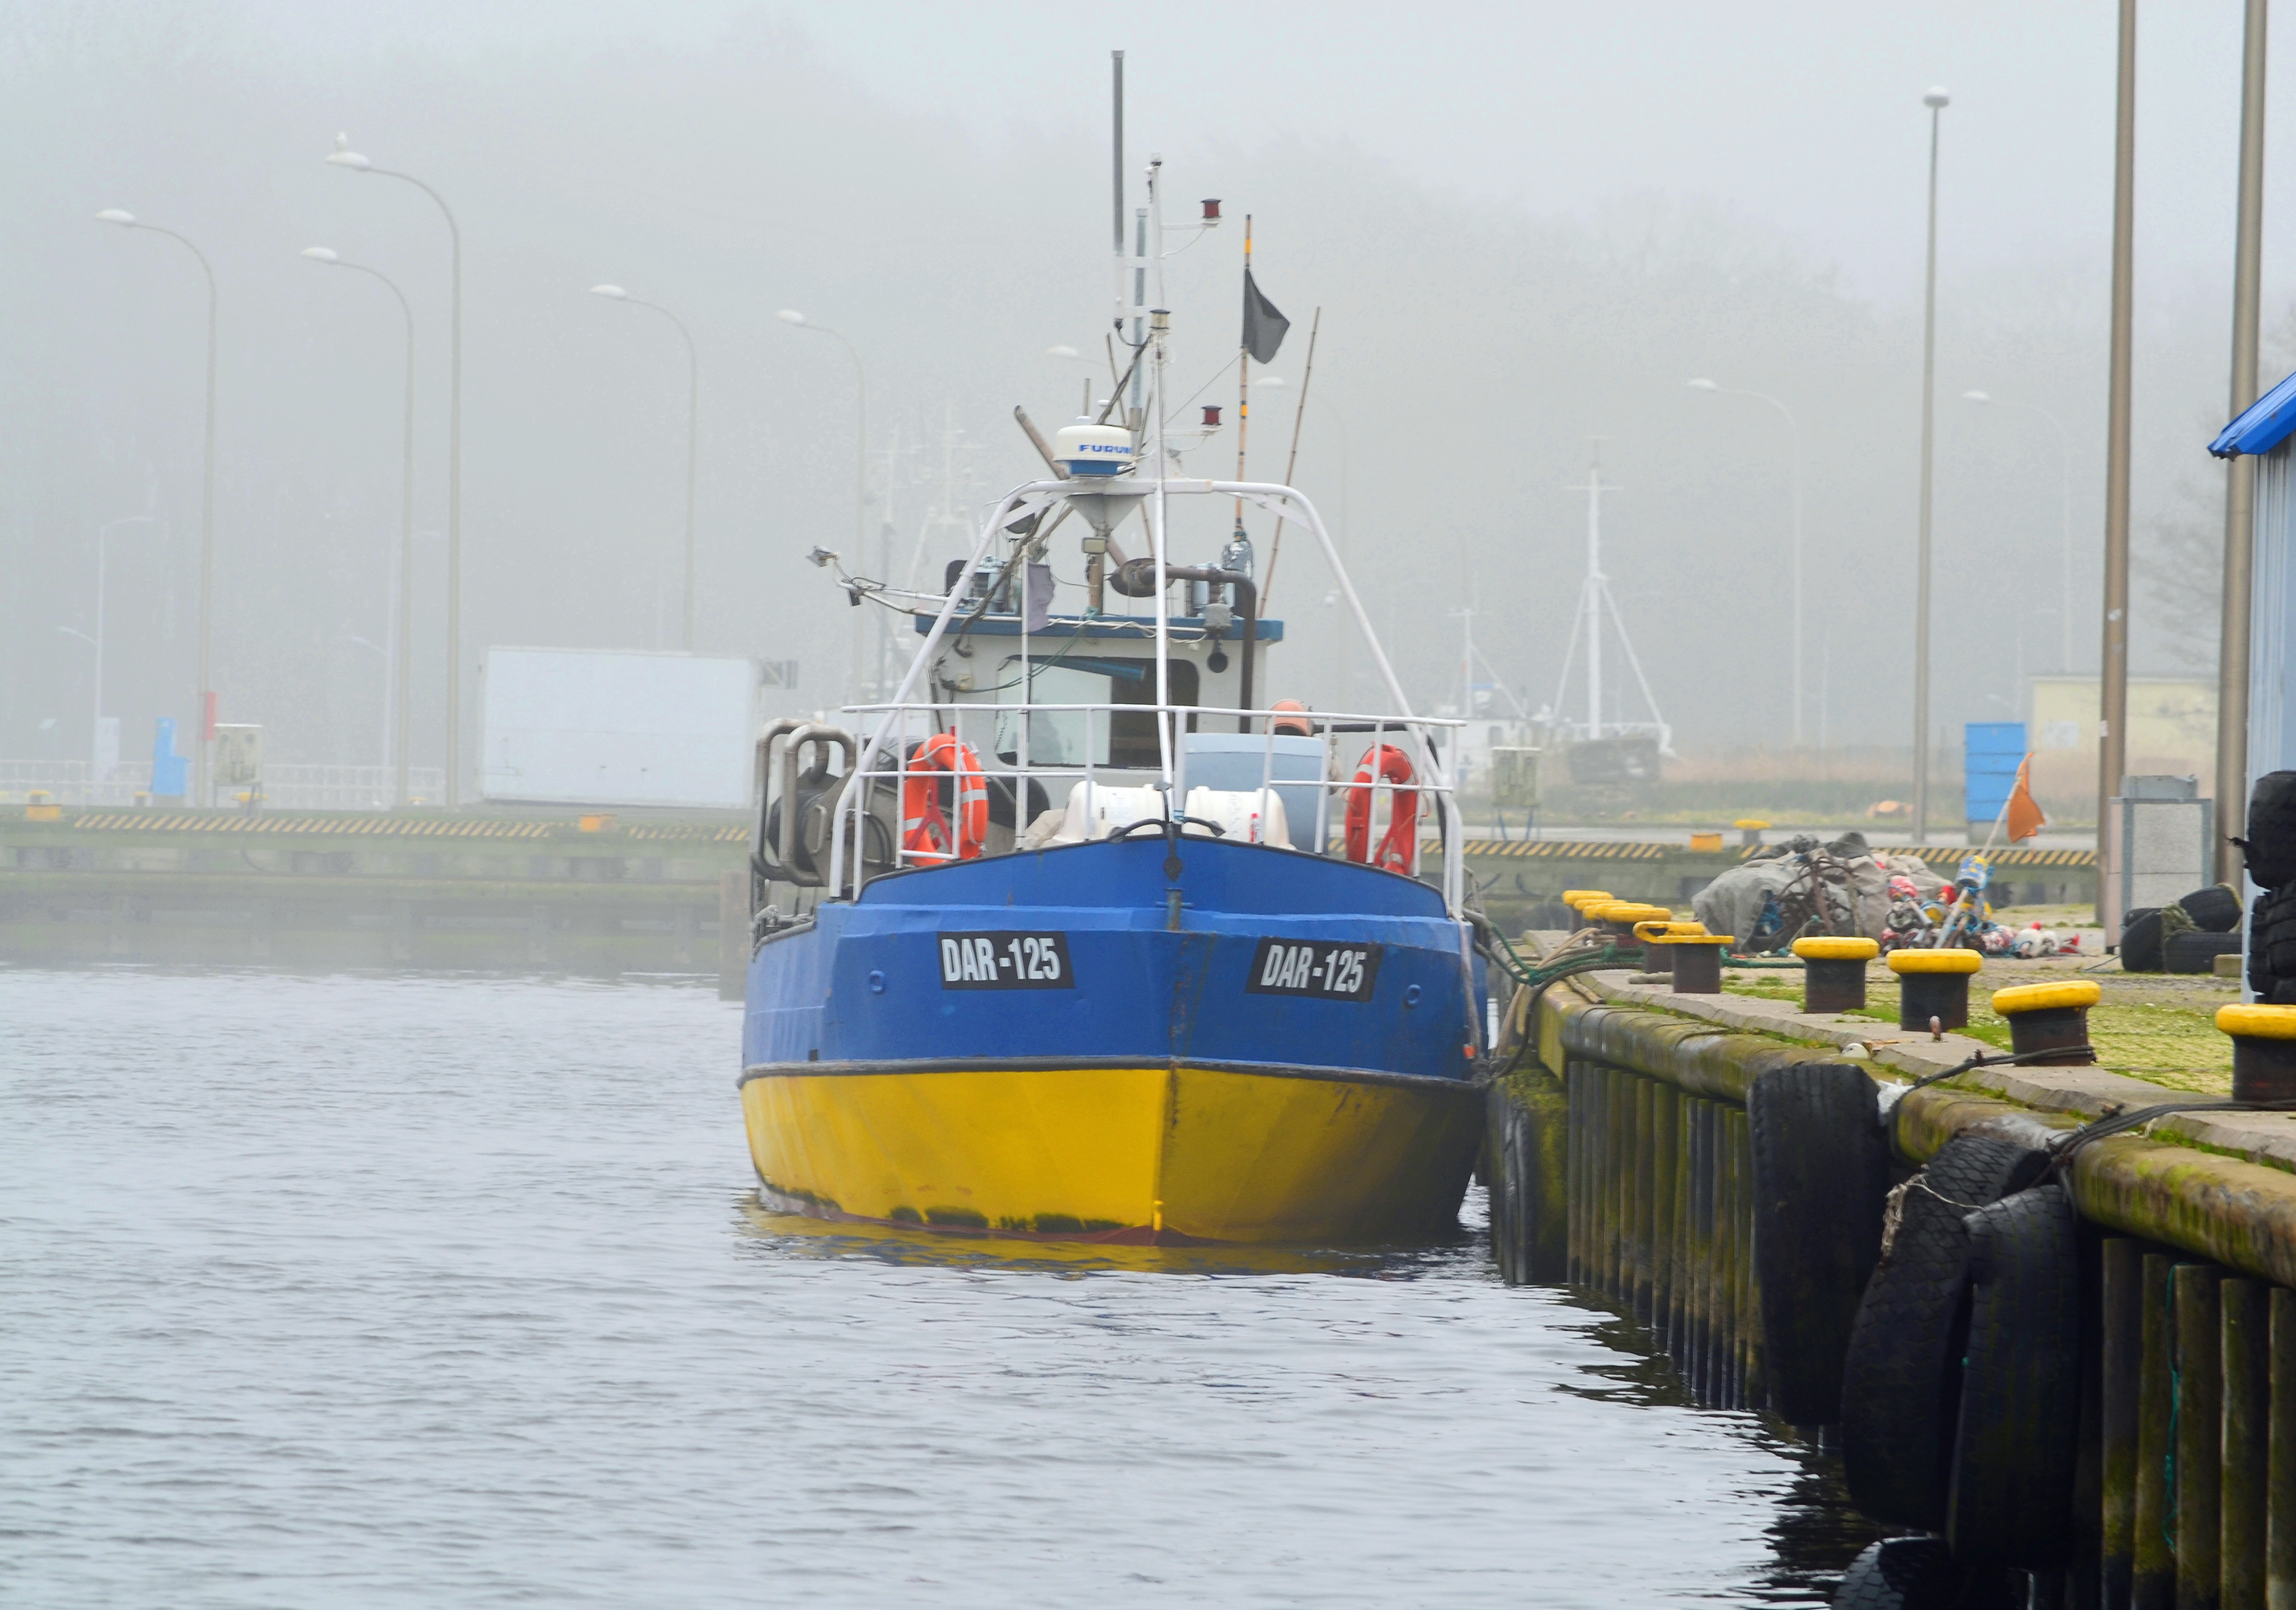
sea, coast, water, fog, boat, ship, vehicle, harbor, port, waterway, fishing boat, ferry, channel, tugboat, watercraft, fischer, fishing vessel, early morning, freight transport, pilot boat, darlowo